Toilet service

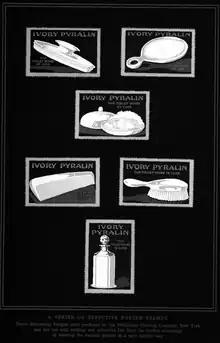
Poster stamps for Pyralin Ware

Queen Victoria's Minton porcelain service, given as a Christmas present by Prince Albert in 1853, remains on display in her dressing room at Osbourne House.